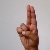
The image shows a hand gesture representing the letter 'U' in Indian Sign Language.